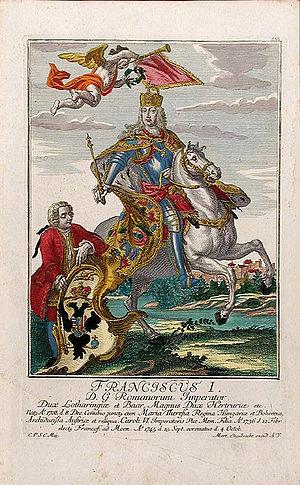
Martin Engelbrecht, né le 16 septembre 1684 à Augsbourg et mort le 18 janvier 1756 à Augsbourg, est un graveur et éditeur allemand.